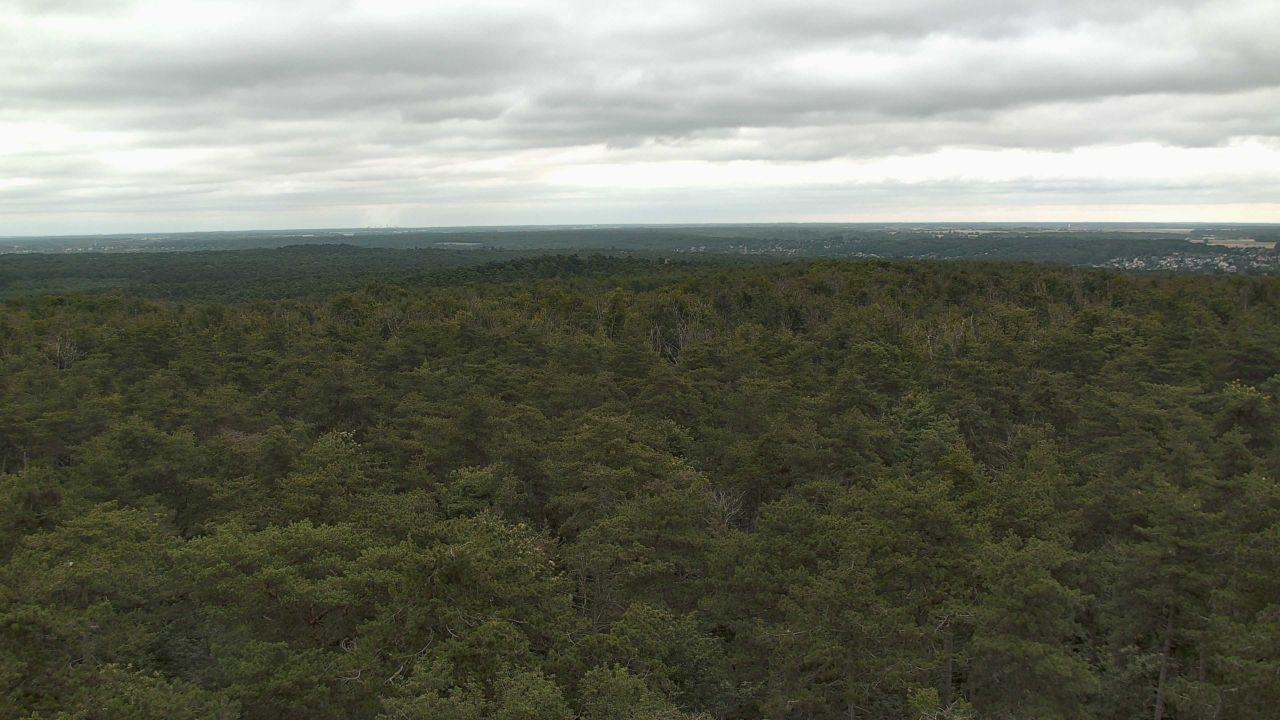
Fire: no
Smoke: yes